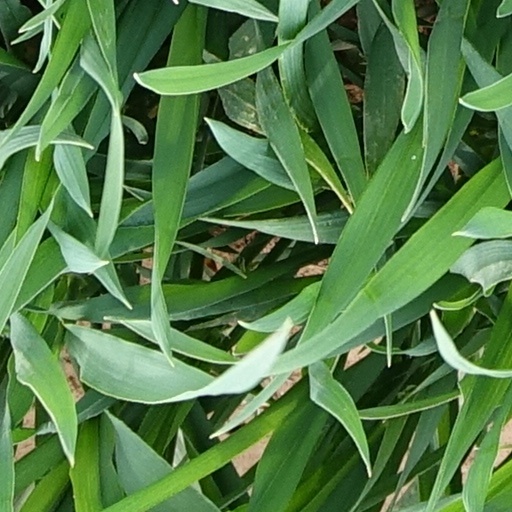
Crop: wheat